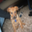
Label: dog